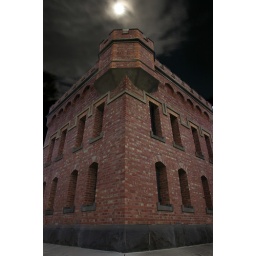
The historic fort building in Queenscliff set against a black night sky.